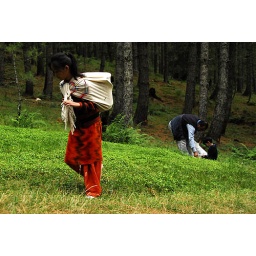
wild berry pickings in a pine forest